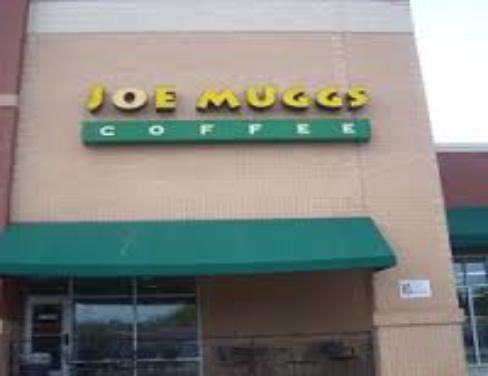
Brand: joe muggs
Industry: Food